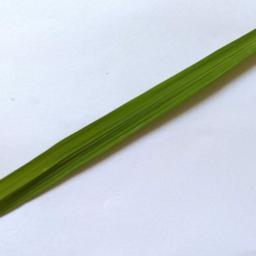
Label: Rice___Healthy